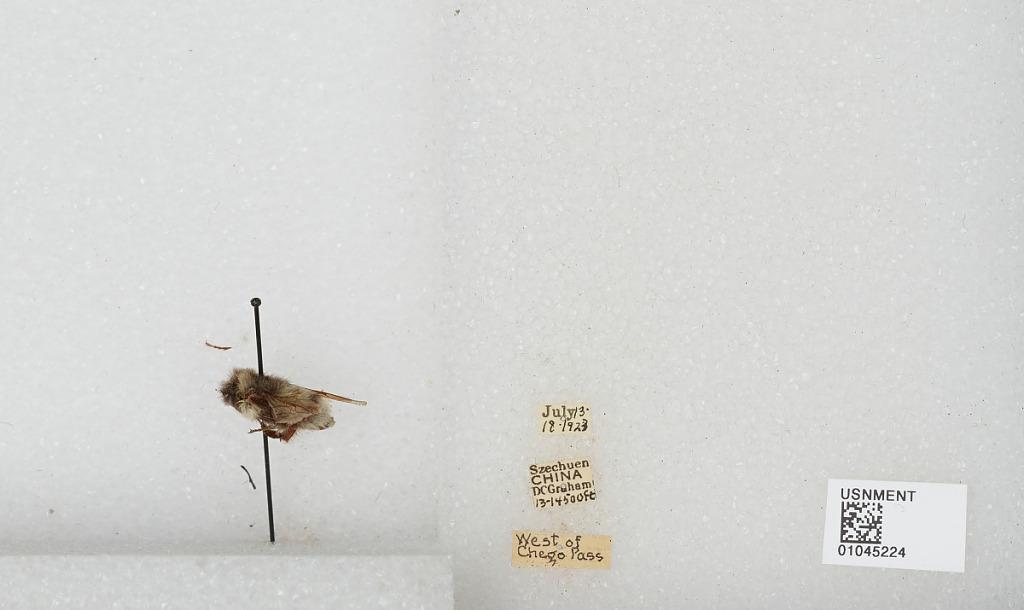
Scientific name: Bombus sp.
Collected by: D. Graham
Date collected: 1923-7-13
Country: China
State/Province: Sichuan
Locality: West of Chego Pass